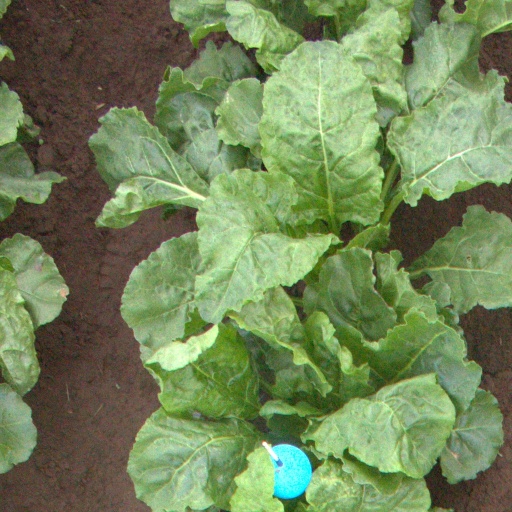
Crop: sugar beet